The Daughter of MacGregor

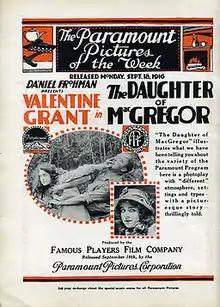
Advertisement

The Daughter of MacGregor is a 1916 American silent film produced by Famous Players Film Company and distributed by Paramount. It was directed by Sidney Olcott with Valentine Grant, his wife who wrote the scenario.